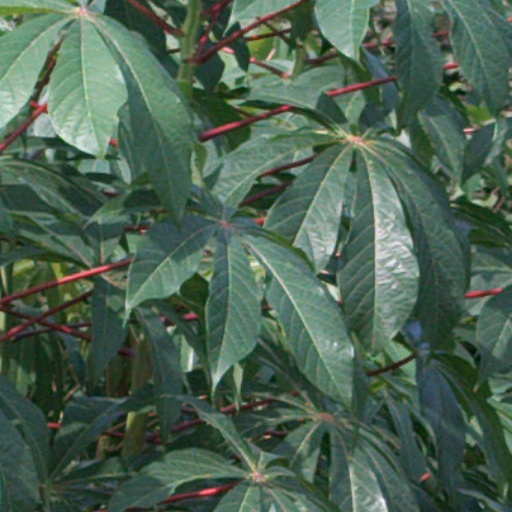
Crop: cassava